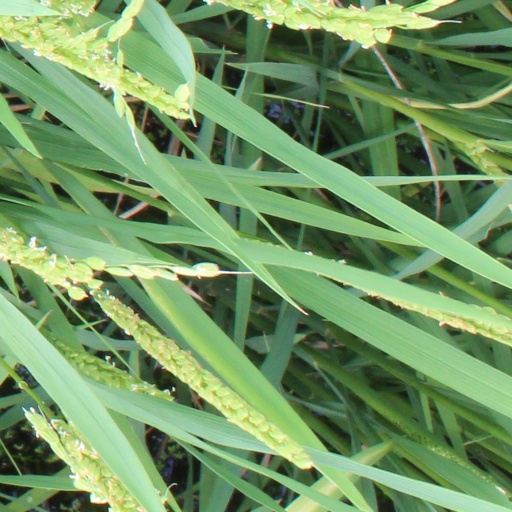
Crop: rice